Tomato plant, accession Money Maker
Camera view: vertical (180 deg); turntable rotation: 120 degrees
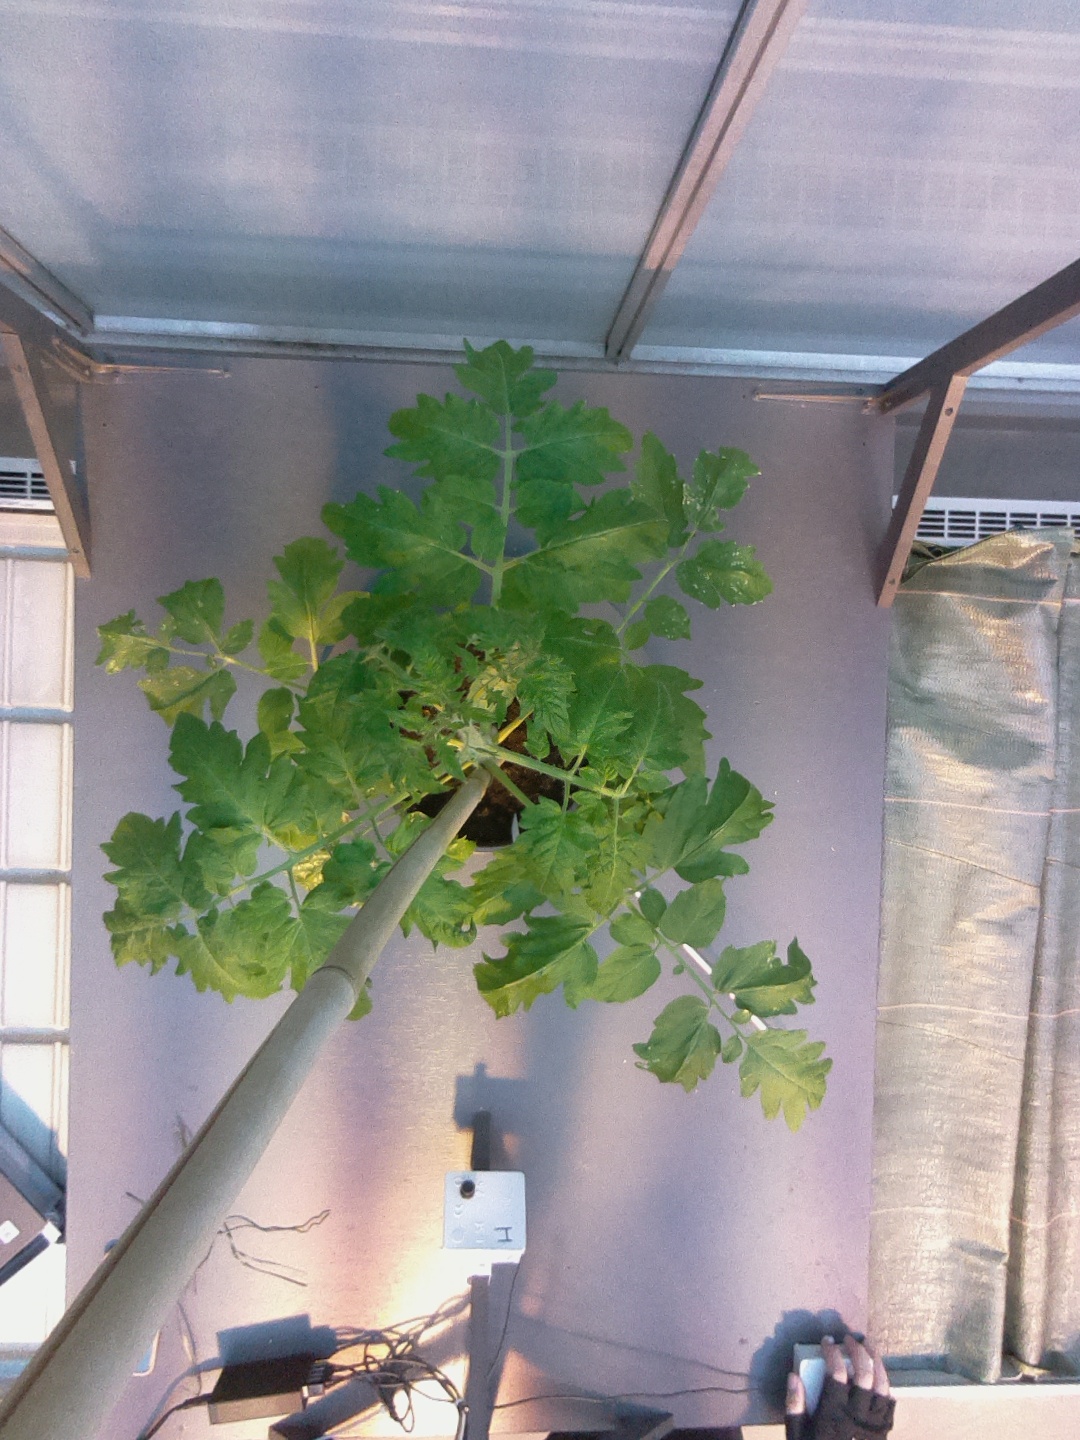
BBCH growth stage 51: First inflorence visible, visible closed flower bud